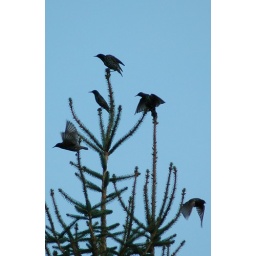
Several birds landed in this pine tree at the same time and left the same way.